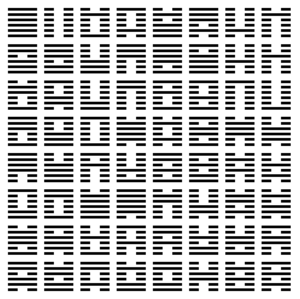
Dans la psychologie analytique développée par le psychiatre suisse Carl Gustav Jung, la synchronicité est l'occurrence simultanée d'au moins deux événements qui ne présentent pas de lien de causalité, mais dont l'association prend un sens pour la personne qui les perçoit. Cette notion s'articule avec d'autres notions de la psychologie jungienne, comme celles d'archétype et d'inconscient collectif.